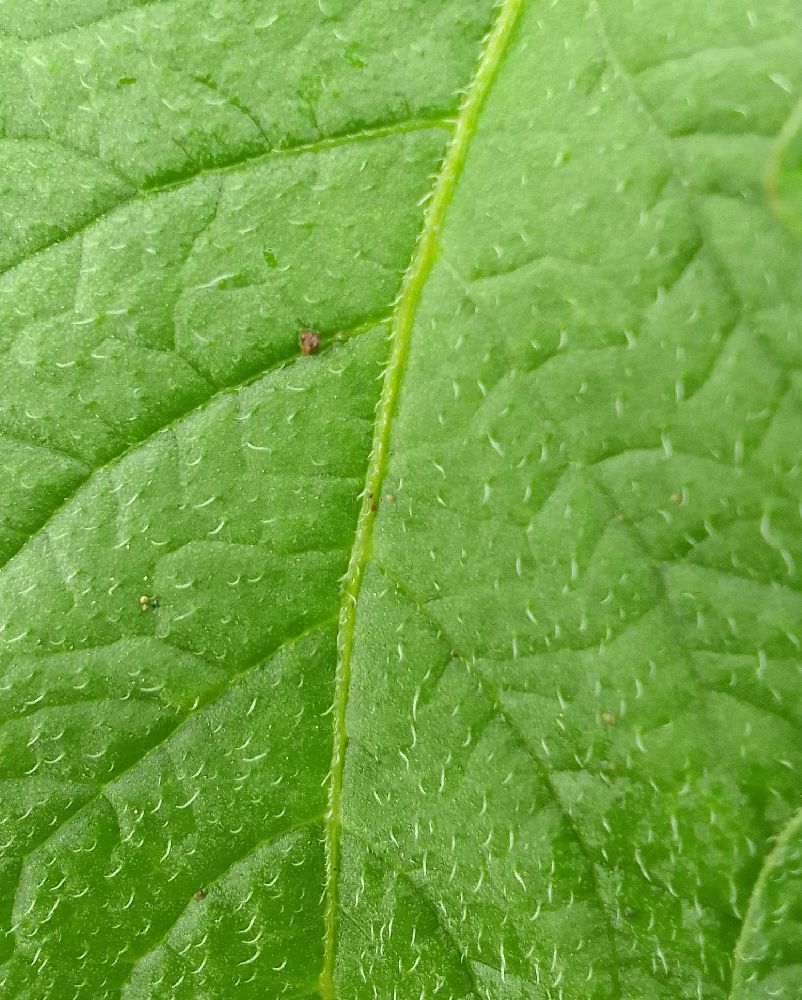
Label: Healthy